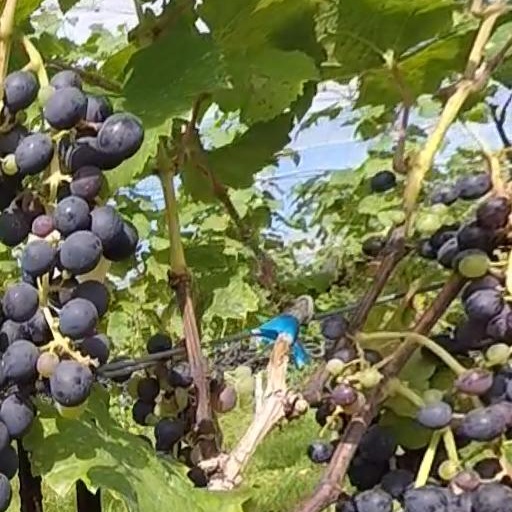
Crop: grape